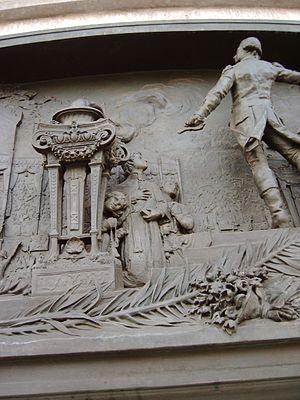
Fête de la Fédération
Nicolas Philbert, est un homme d'Église français du XVIIIᵉ siècle et évêque constitutionnel, non reconnu par l'Église. Il tenta de maintenir la foi chrétienne au sein de l'éphémère diocèse de Sedan, de concilier tradition et esprit nouveau, tout en se montrant respectueux des lois et de l’État Français. Il connut les persécutions contre la religion catholique et contre les religions de façon générale.